Land acknowledgement

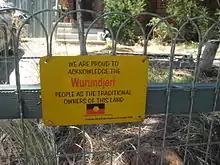
Sign in Coburg, Victoria, acknowledging that the Wurundjeri people originally inhabited the land, and containing the Australian Aboriginal flag

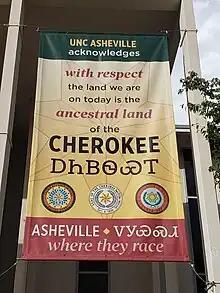
A banner at the University of North Carolina at Asheville acknowledging the Cherokee people as the indigenous people of the land, with Cherokee script

A land acknowledgement (or territorial acknowledgement) is a formal statement that acknowledges the indigenous peoples of the land. It may be in written form, or be spoken at the beginning of public events. The custom of land acknowledgement is present in Canada, Australia, and New Zealand, and more recently in the United States.